Millwall F.C.

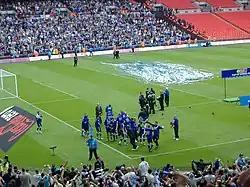
Millwall players celebrating promotion to the Football League Championship at Wembley Stadium in 2010.

In March 2007, Chestnut Hill Ventures, led by American and future chairman John Berylson, invested £5 million into the club. Millwall appointed Kenny Jackett as new manager on 6 November 2007. Over the course of the next two seasons, Jackett led Millwall to two top six finishes in League One, in fifth and third place respectively. On 13 January 2009, Harris broke Teddy Sheringham's all-time goal scoring record for Millwall during the 3–2 away win against Crewe Alexandra with his 112th goal for the club. After a play-off final defeat in the 2008–09 season against Scunthorpe United and losing out on automatic promotion on the last day of the 2009–10 season to Leeds United by one point, Millwall made it back to Wembley, finally breaking the play-off hoodoo run of five successive failures, with a 1–0 win in the 2010 League One play-off final against Swindon Town, securing a return to the Football League Championship after a four-year absence.